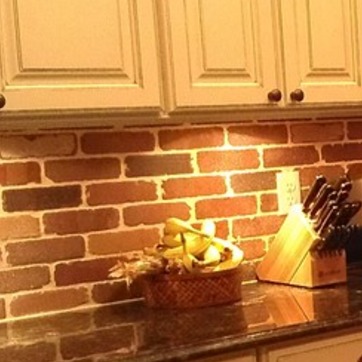
Material: brick